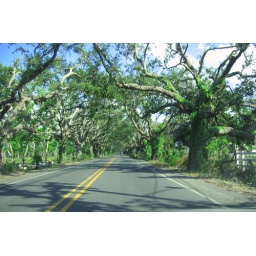
Cattle graze in the pasture under the pecan trees